Anna Barnacka

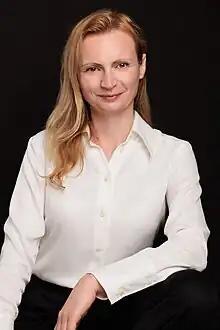
Anna Barnacka

Anna Barnacka is a Polish astrophysicist and entrepreneur. She is known for her contributions to gravitational lensing and astroparticle physics, as well as for inventing in-ear infrasonic hymodynography.